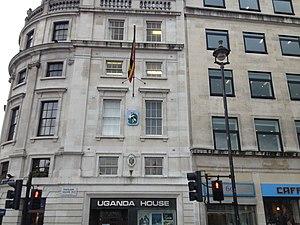
Voici les représentations diplomatiques de l'Ouganda à l'étranger: